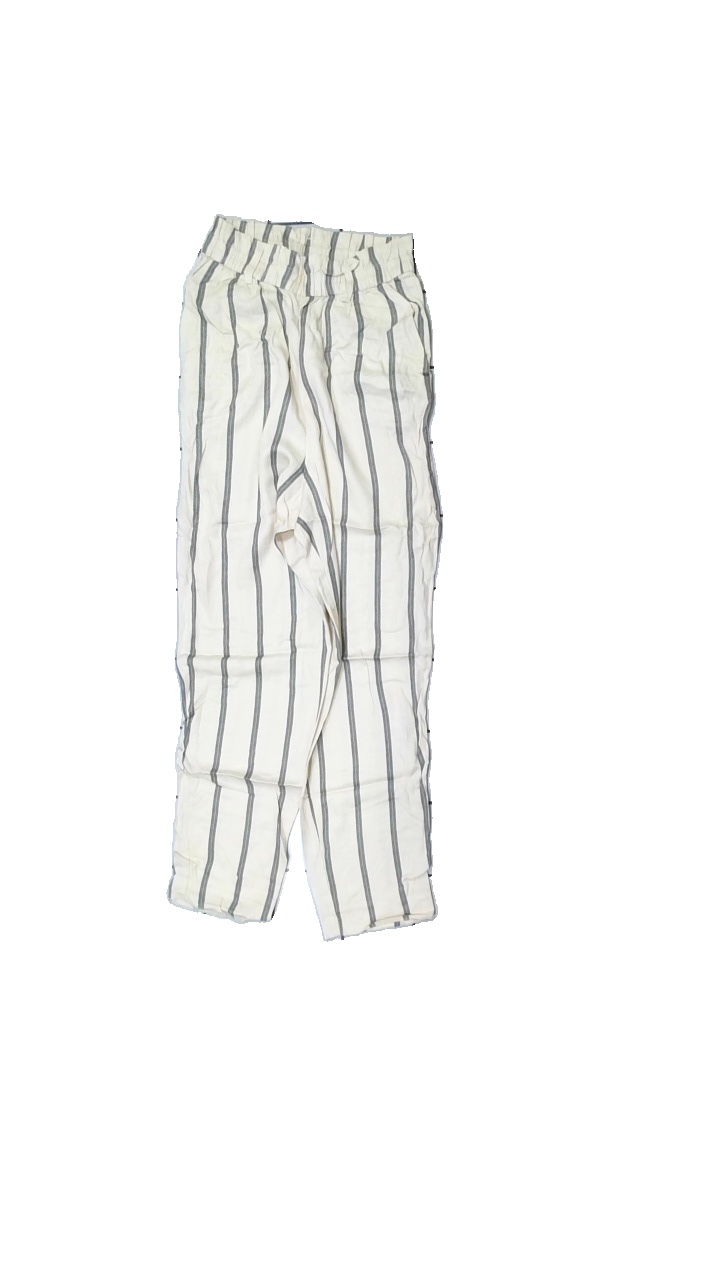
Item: Trousers (Ladies)
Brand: H&m
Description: Striped trousers
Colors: Beige, Black
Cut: Regular
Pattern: Striped
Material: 100% Viscose
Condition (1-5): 4
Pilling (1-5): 5
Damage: stain
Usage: Reuse
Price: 50-100